Treaty of Vilnius (1561)

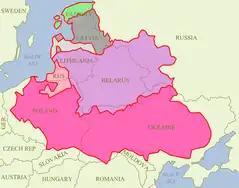
Polish–Lithuanian Commonwealth superimposed on modern borders, Duchy of Livonia shown in dark grey, Duchy of Courland and Semigallia in light grey, Grand Duchy of Lithuania in purple, Swedish Estonia and Danish Øsel in green.

Báthory however regarded the re-conquered territories as his war booty, refused to confirm the "Privilegium Sigismundi Augusti", and in 1582 replaced it with the "Constitutiones Livoniae", which tolerated "Indigenat" and Augsburg Confession, but revoked their status as elementary right and else did not contain any privileges. The traditional German administration and jurisdiction was gradually impaired by the establishment of voivodeships, the appointment of Royal officials, and the replacement of German with Polish as administrative language. Riga was added to Polish-Lithuanian Livonia by the Treaty of Drohiczyn of 14 January 1581, including a "Corpus Privilegiorum Stephanorum" similarly reducing its freedoms.